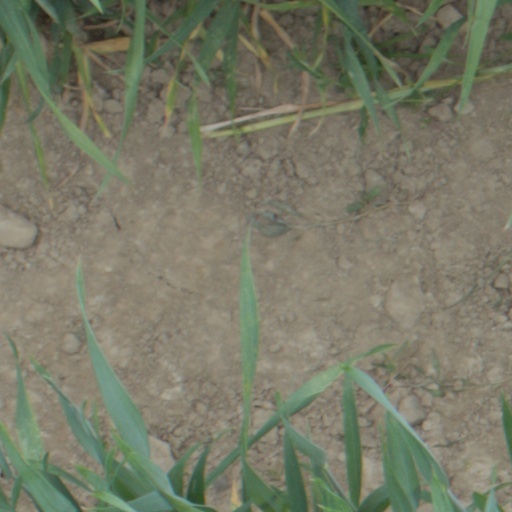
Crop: wheat